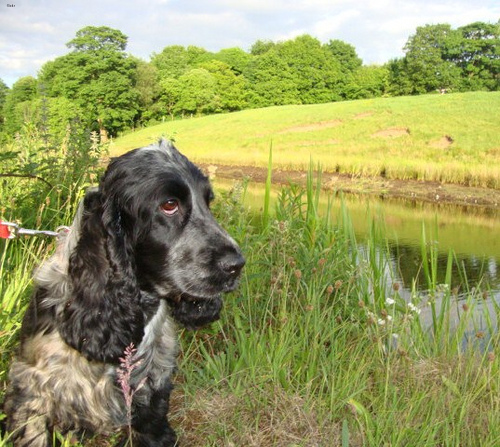
Animal: dog
Breed: english_cocker_spaniel